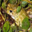
Label: frog